Barrmill, North Ayrshire

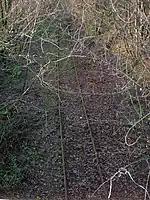
The last stretch of the railway line before the depot from Drumbuie Bridge in 2008

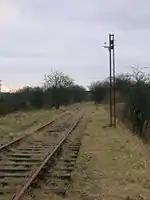
The line and an old signal looking towards the closed Giffen station and DM Beith

In 1832 around forty local youths died from cholera within a week of visiting a Gipsy encampment to have their fortunes told and were buried in a triangular Cholera pit plot at the base of Jameshill, lying to the south-west of Barrmill village. No record of the people buried here seems to exist and it is likely that they were buried without any religious observance.